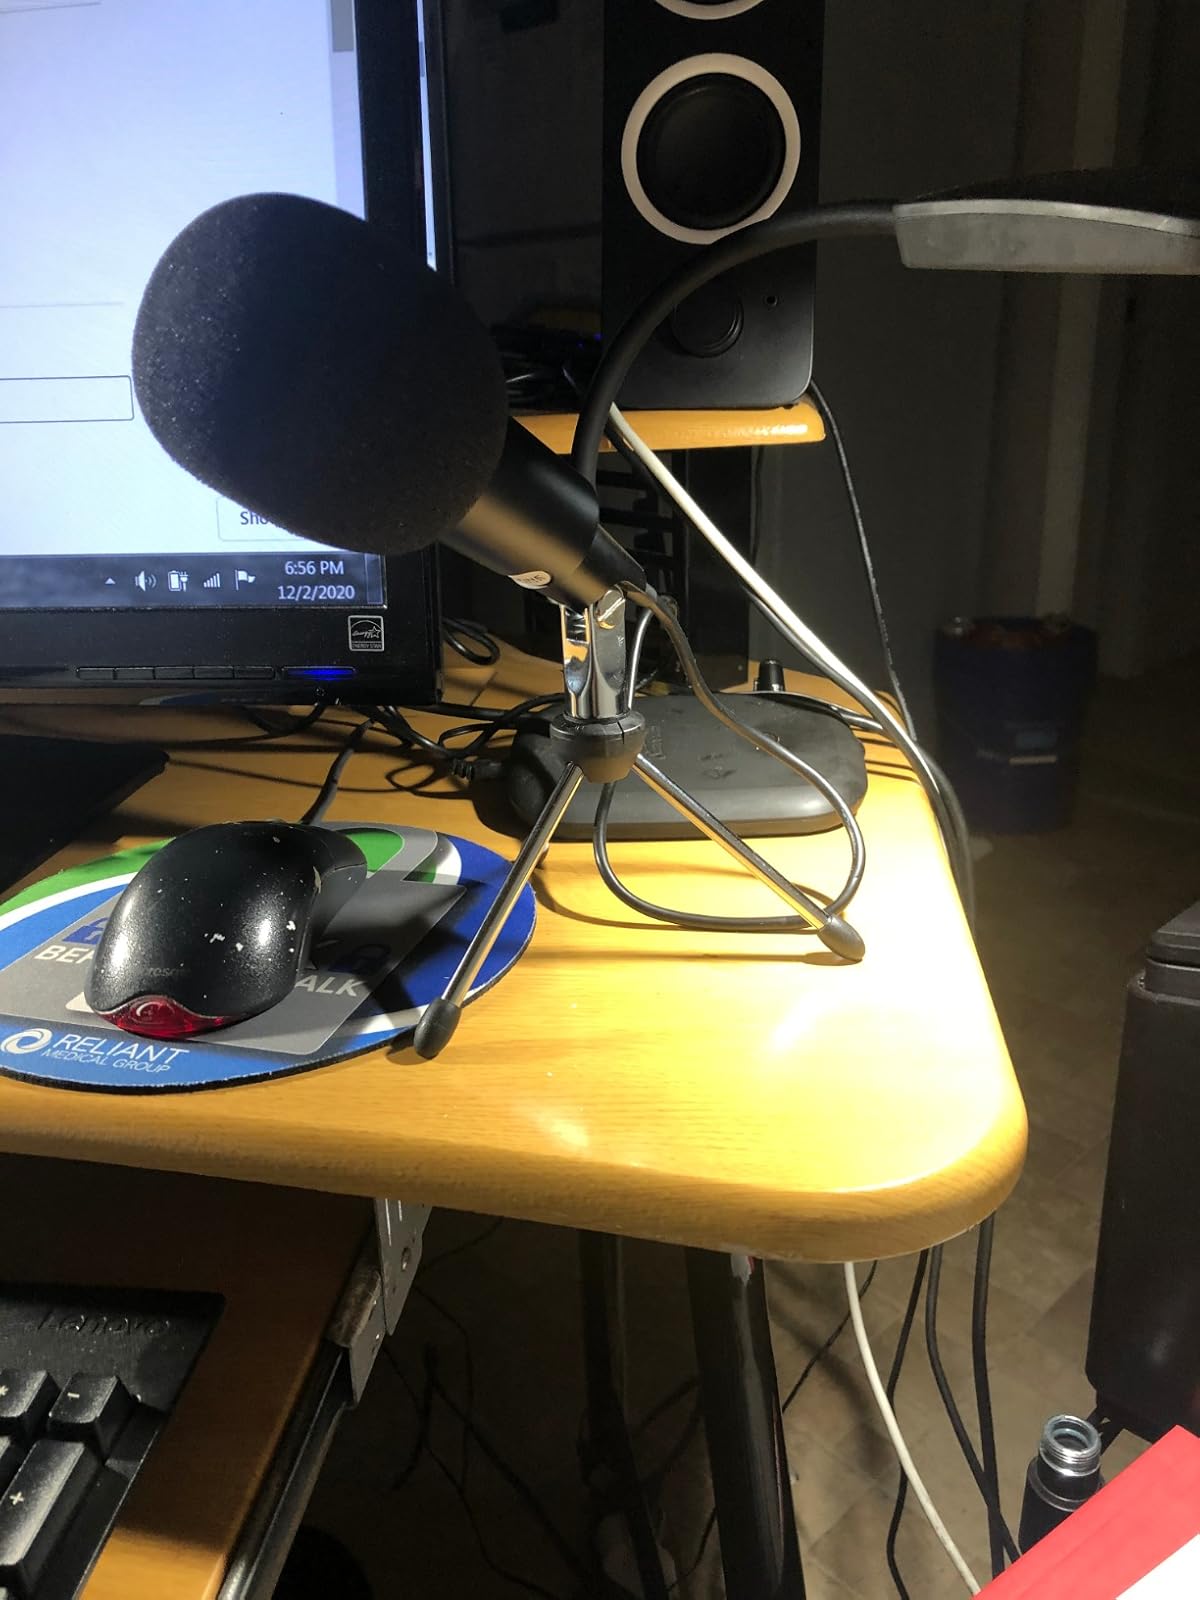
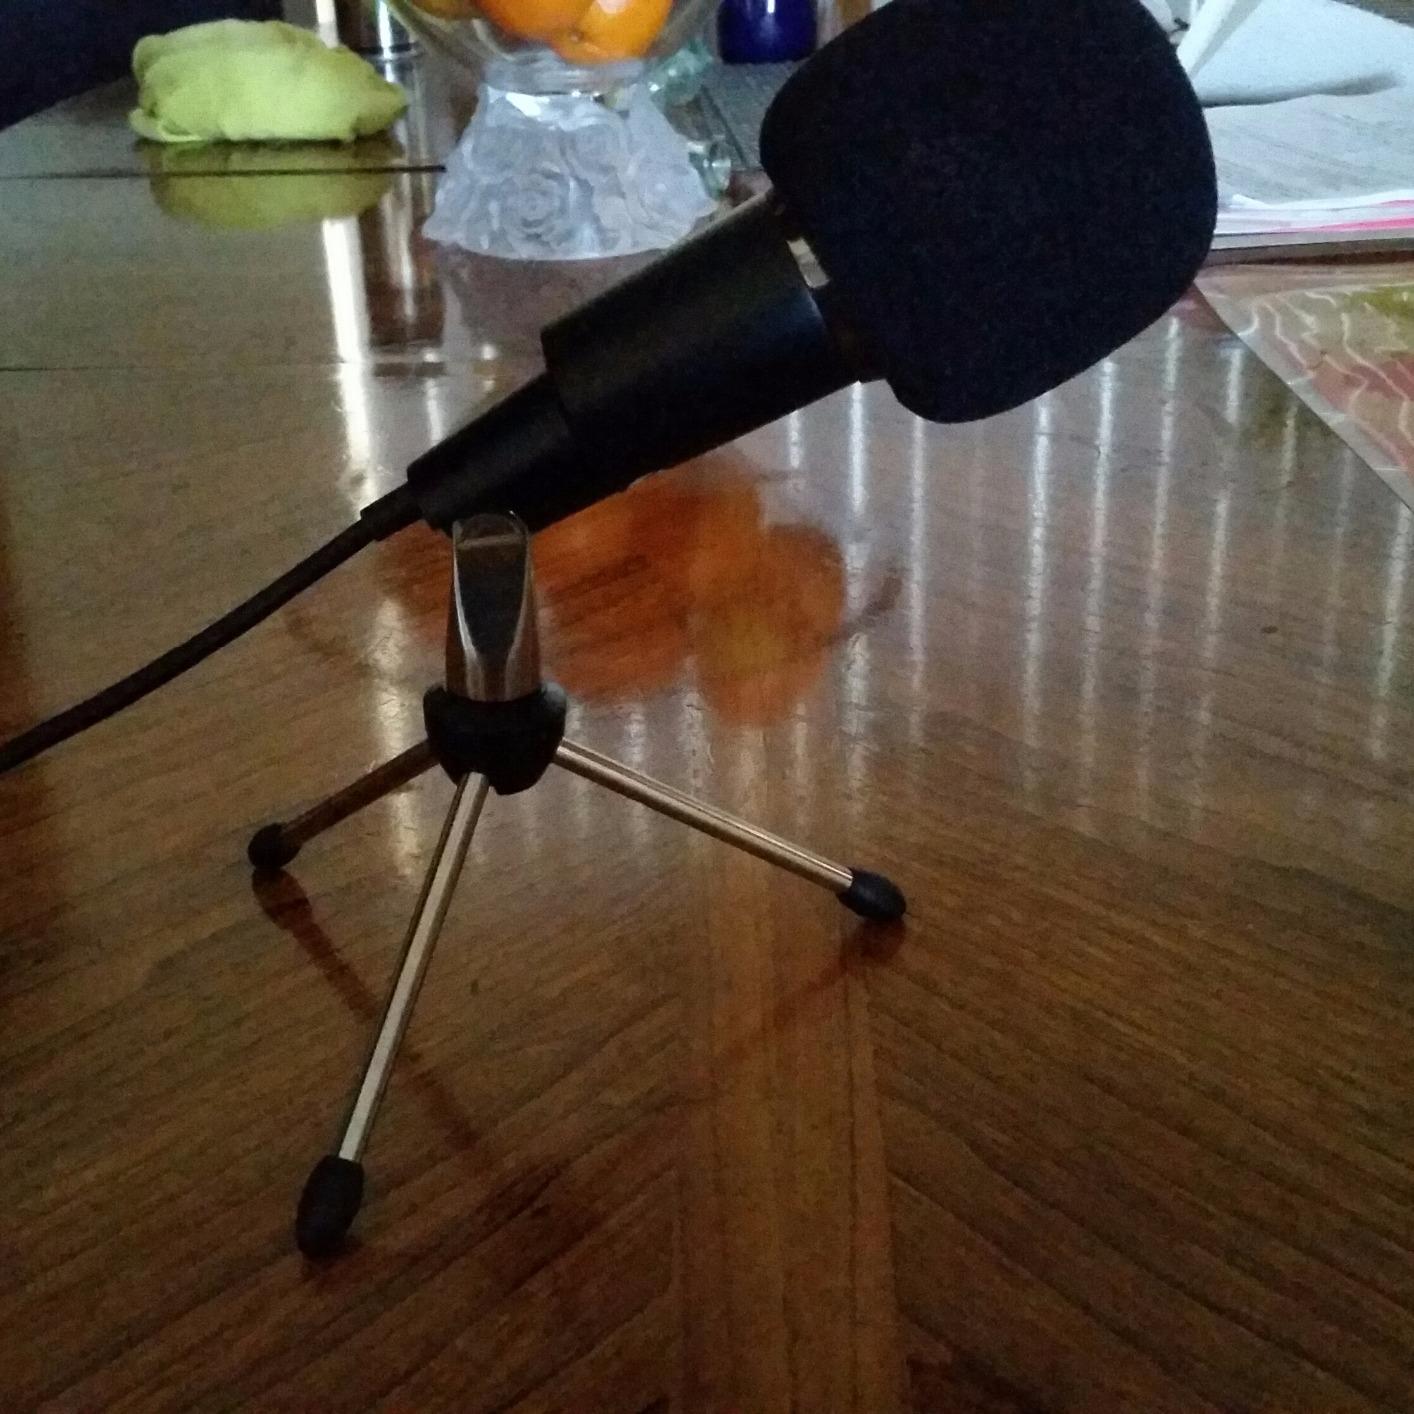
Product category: microphone
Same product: yes